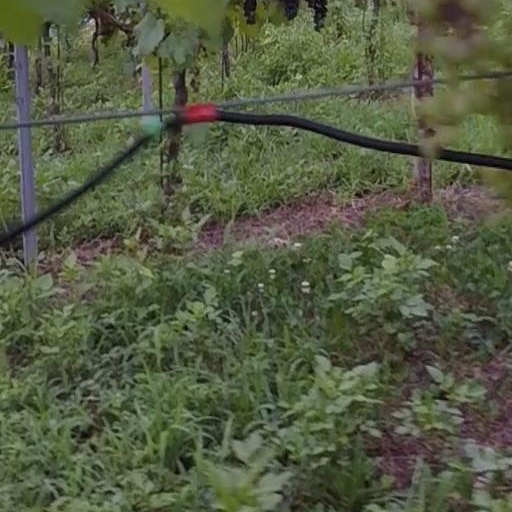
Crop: grape